Valeriana locusta

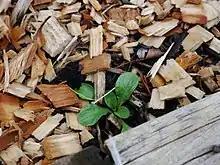

Cornsalad was originally foraged by European peasants. Jean-Baptiste de La Quintinie, royal gardener of King Louis XIV, introduced it to kitchen gardening. It has been eaten in Britain for centuries and appears in John Gerard's "Herbal" of 1597. It was grown commercially in London from the late 18th or early 19th century and appeared on markets as a winter vegetable, but it only became available in modern supermarkets there in the 1980s. American president Thomas Jefferson cultivated mâche at his home, Monticello, in Virginia in the early 1800s.